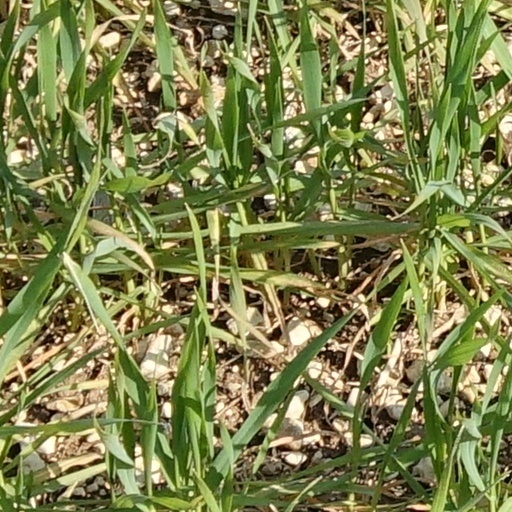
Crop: wheat